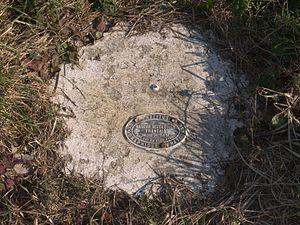
Voutré borne géodésique 1
Une borne géodésique est un repère permanent marquant très exactement l'emplacement d'un point géodésique dont on connaît précisément la longitude, la latitude et l’altitude. Ces bornes sont souvent constituées d'un ensemble de blocs de pierre ou de béton.